Same-sex marriage in Mexico

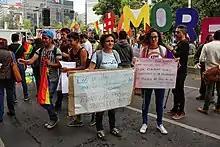
The "Marcha TodosSomosFamilia" in Mexico City in 2016, campaigning for same-sex marriage rights

An "action of unconstitutionality" is a lawsuit seeking to determine if a certain law is unconstitutional. In Mexico, they can only be filed within 30 days after the law has come into force. As many state marriage laws in Mexico are decades-old, LGBT groups cannot file an action of unconstitutionality against these laws. However, if these laws are modified by the state legislatures, then this qualifies for an action of unconstitutionality. For instance, in 2016, the Congress of Puebla modified its marriage laws, but left intact provisions outlawing same-sex marriages. LGBT groups quickly filed an action of unconstitutionality. Actions of unconstitutionality are reviewed by the full bench of the Supreme Court. The Court decides whether these laws are constitutional, and if they are not, they are struck down and thereafter null and void. As of June 2022, six states (Aguascalientes, Chiapas, Jalisco, Nuevo León, Puebla, and Veracruz) have had their same-sex marriage bans struck down in this way.